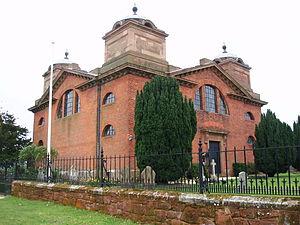
Joseph Bonomi l'Ancien, est architecte et dessinateur italien né Giuseppe Bonomi à Rome le 19 janvier 1739, et mort à Londres le 9 mars 1808 qui a fait la majeure partie de sa carrière en Angleterre où il est devenu un concepteur de maisons de campagne.